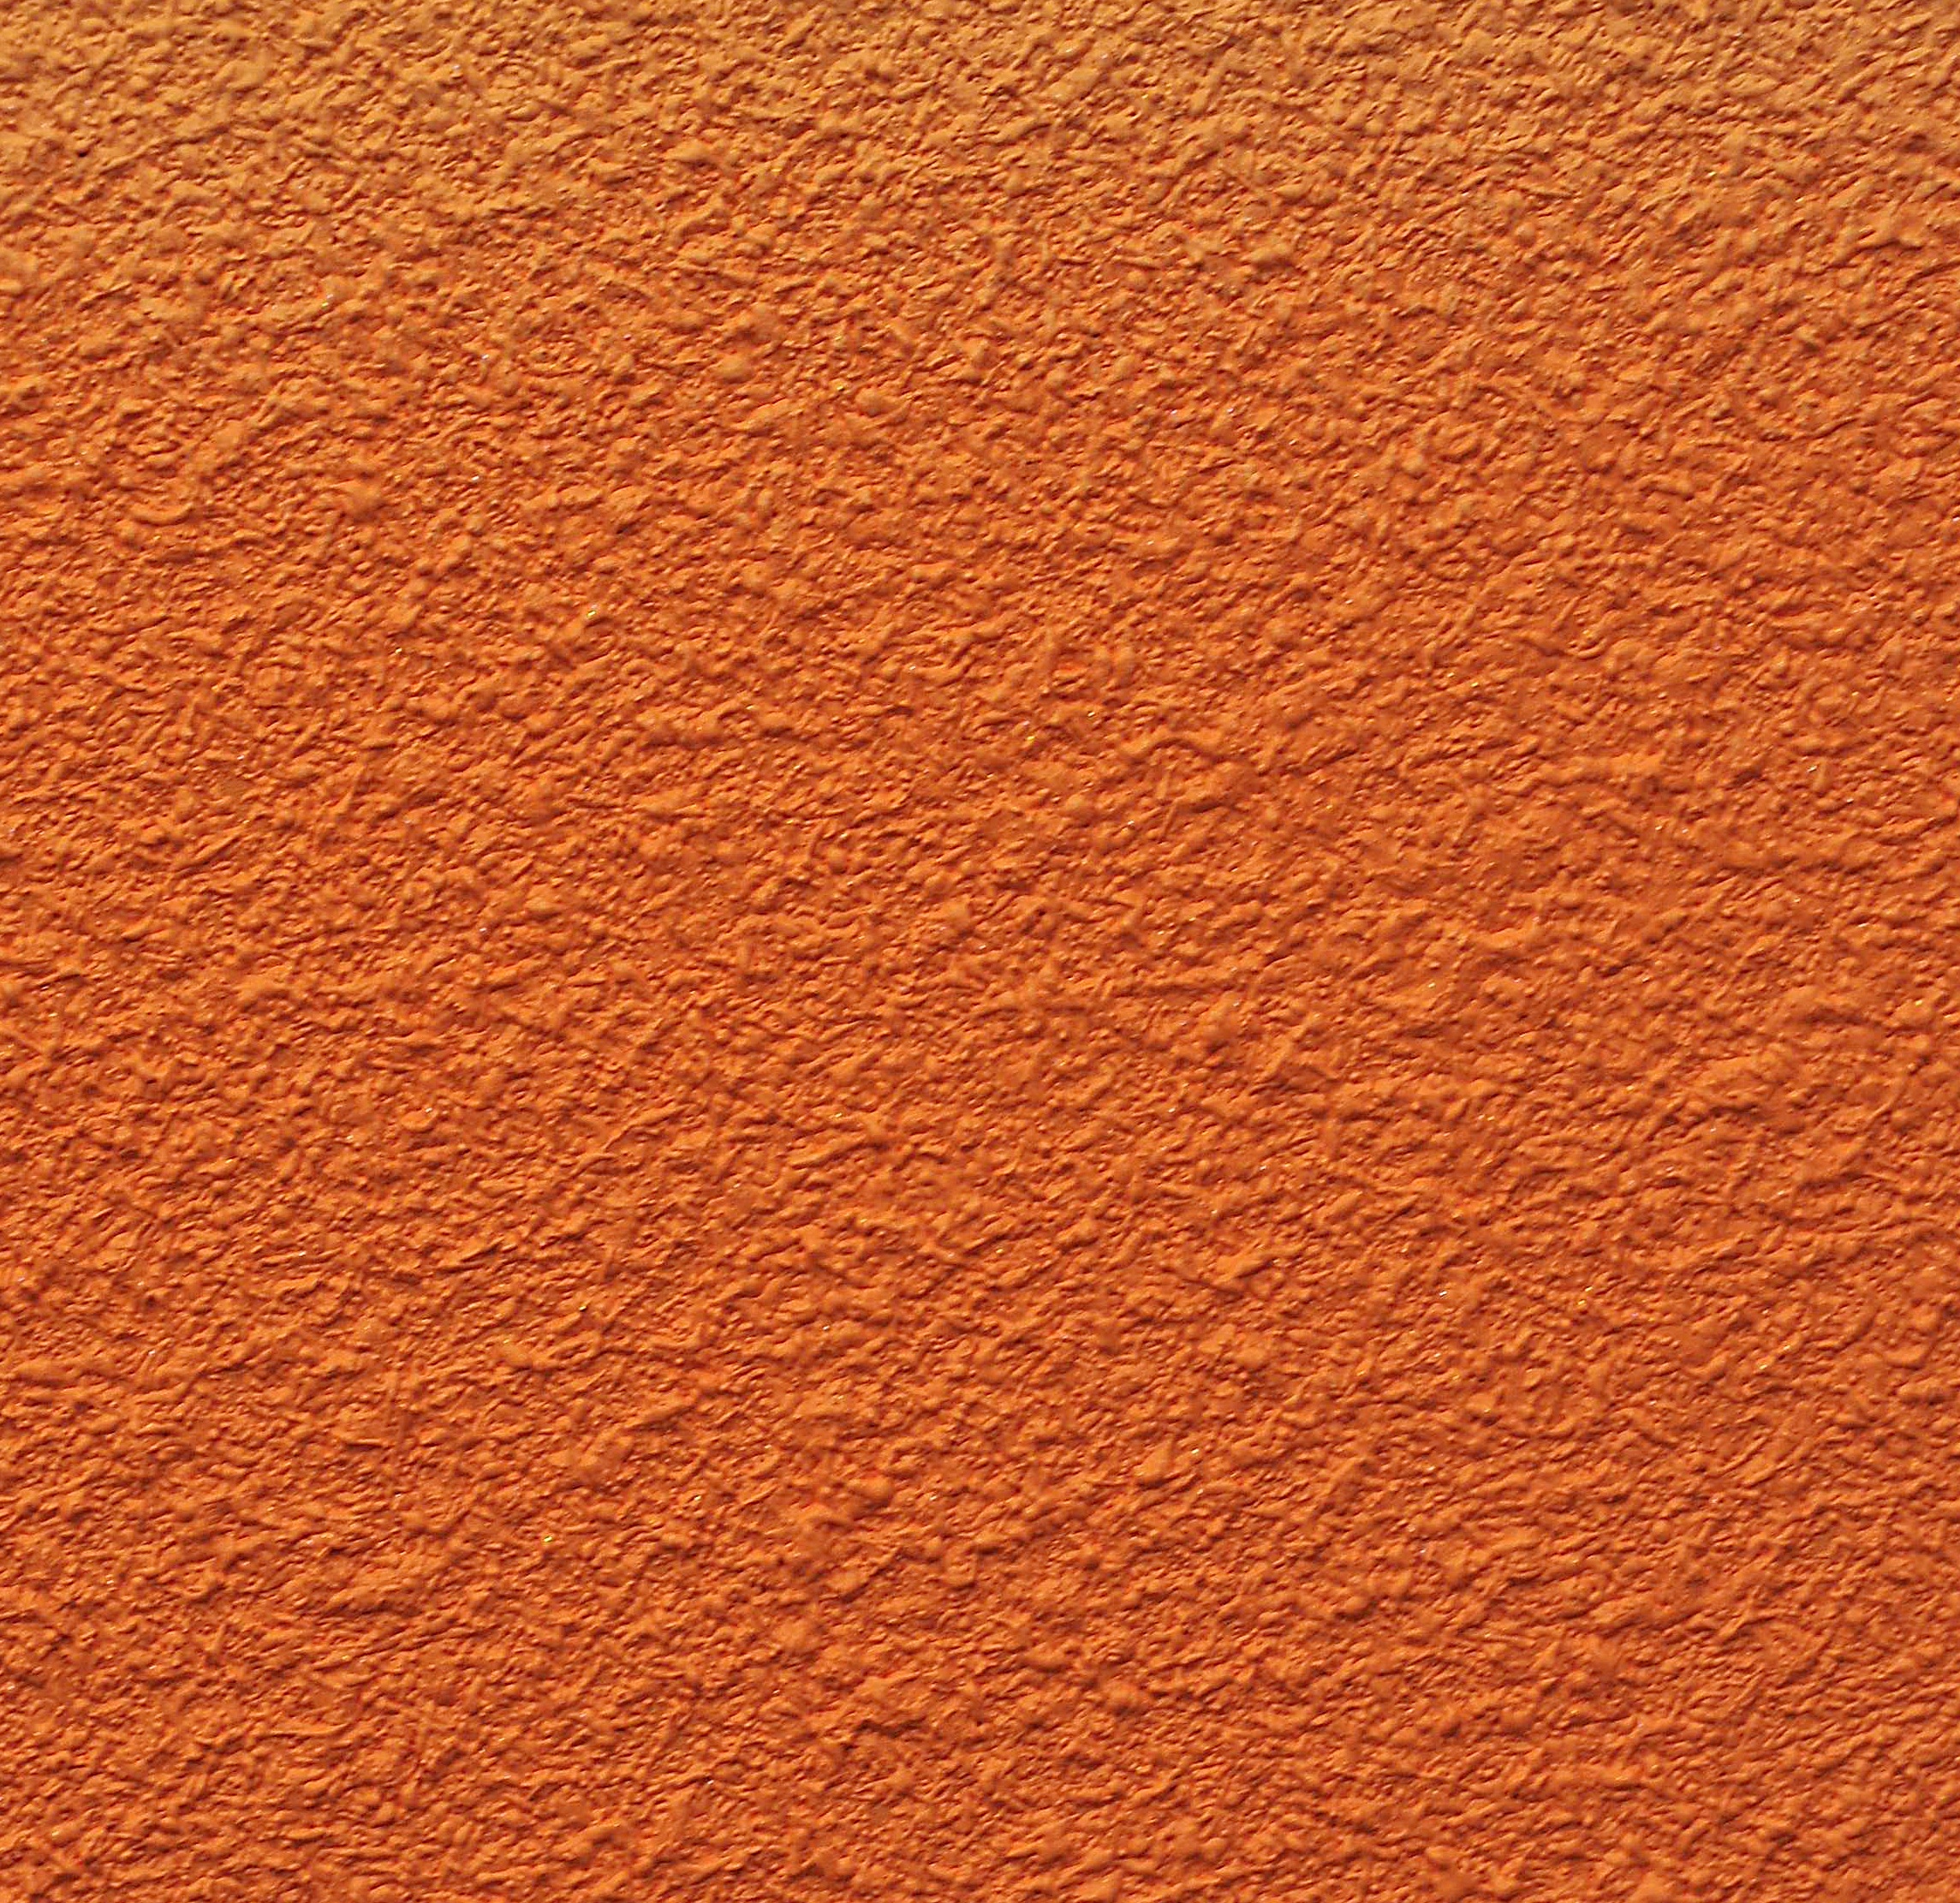
sand, wood, texture, floor, orange, pattern, red, desktop, brown, soil, yellow, material, circle, surface, hardwood, wallpaper, wallpapers, plaster, fill, the background, invoice, flooring, finish, the structure of the, padding, wood flooring, the decor, porosity, laminate flooring, wood stain, nakrapianka